Towne Farm

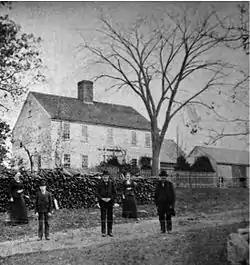
A 19th century image of the farmhouse

Towne Farm is a historic farm complex in Boxford, Massachusetts. It is the most complete remaining farm complex in the town, and is also notable for its long association with the locally prominent Towne family, which owned the surviving farmland and surrounding land from 1777 until the 1930s. The was listed on the National Register of Historic Places in 2012.